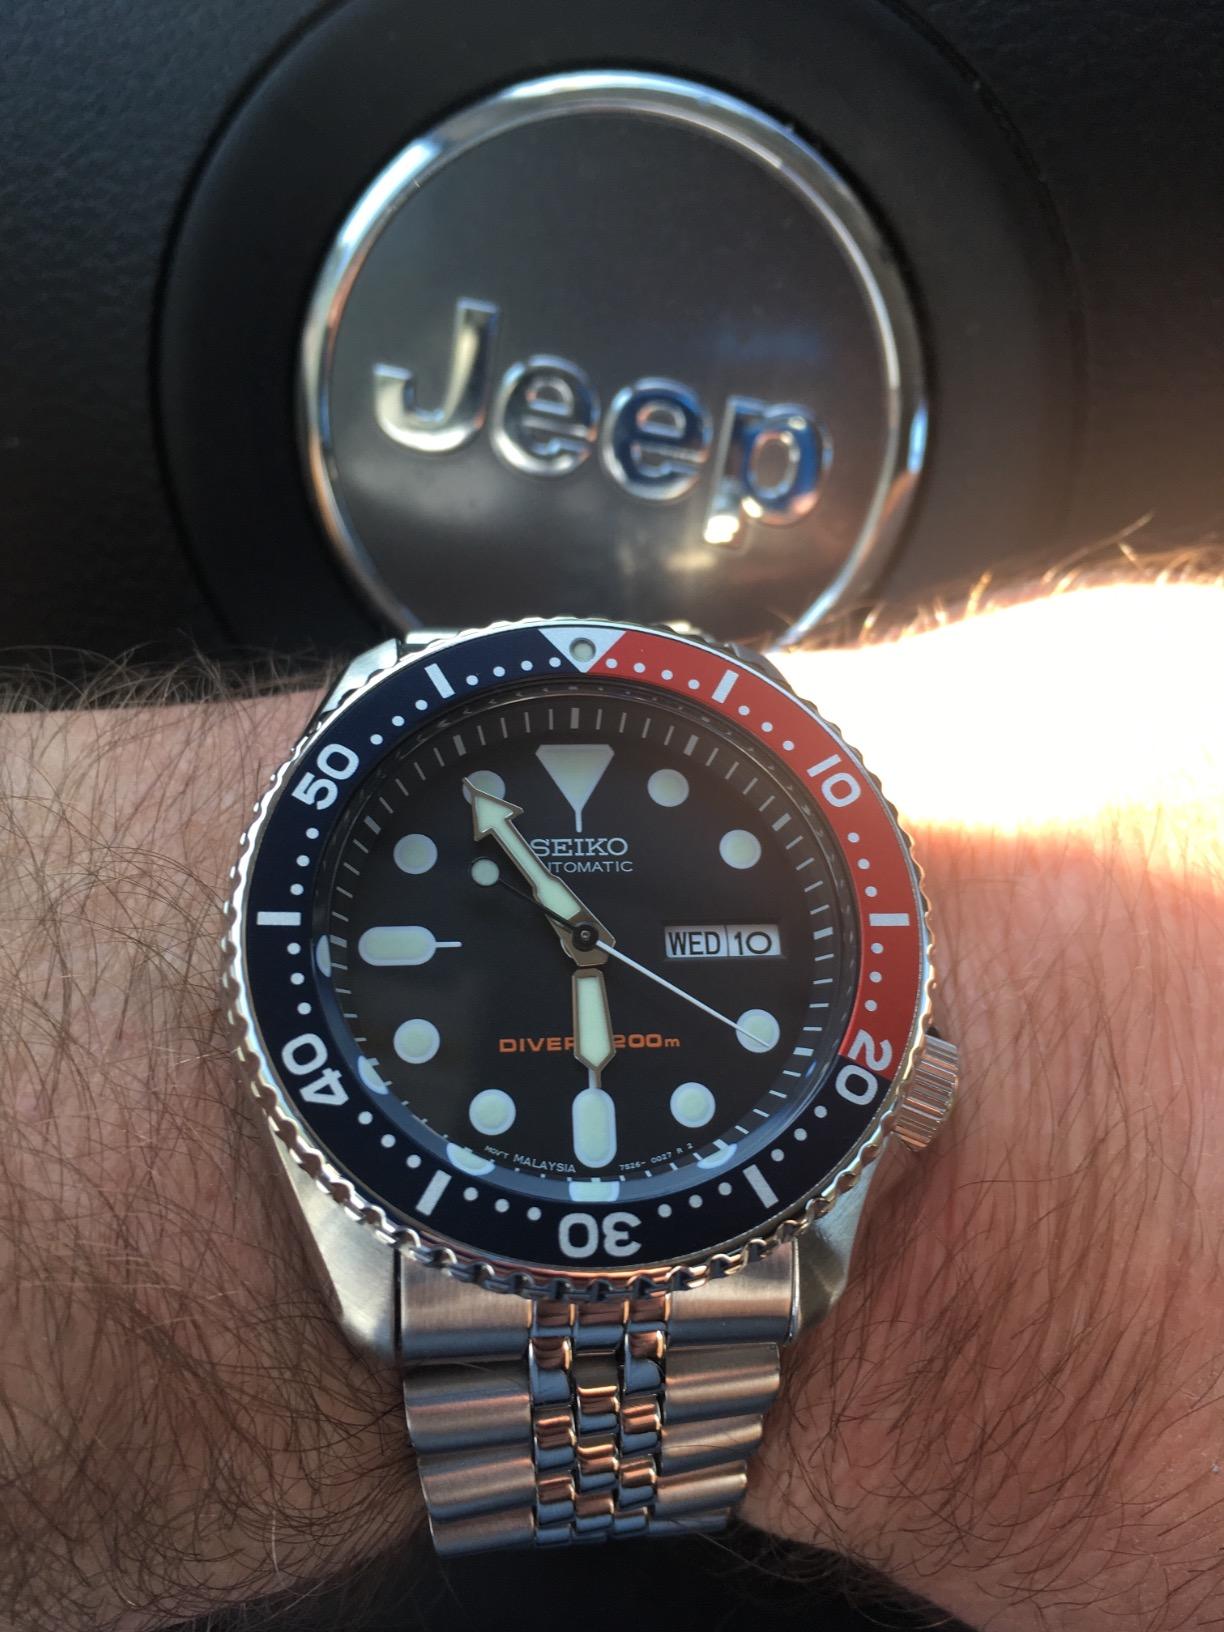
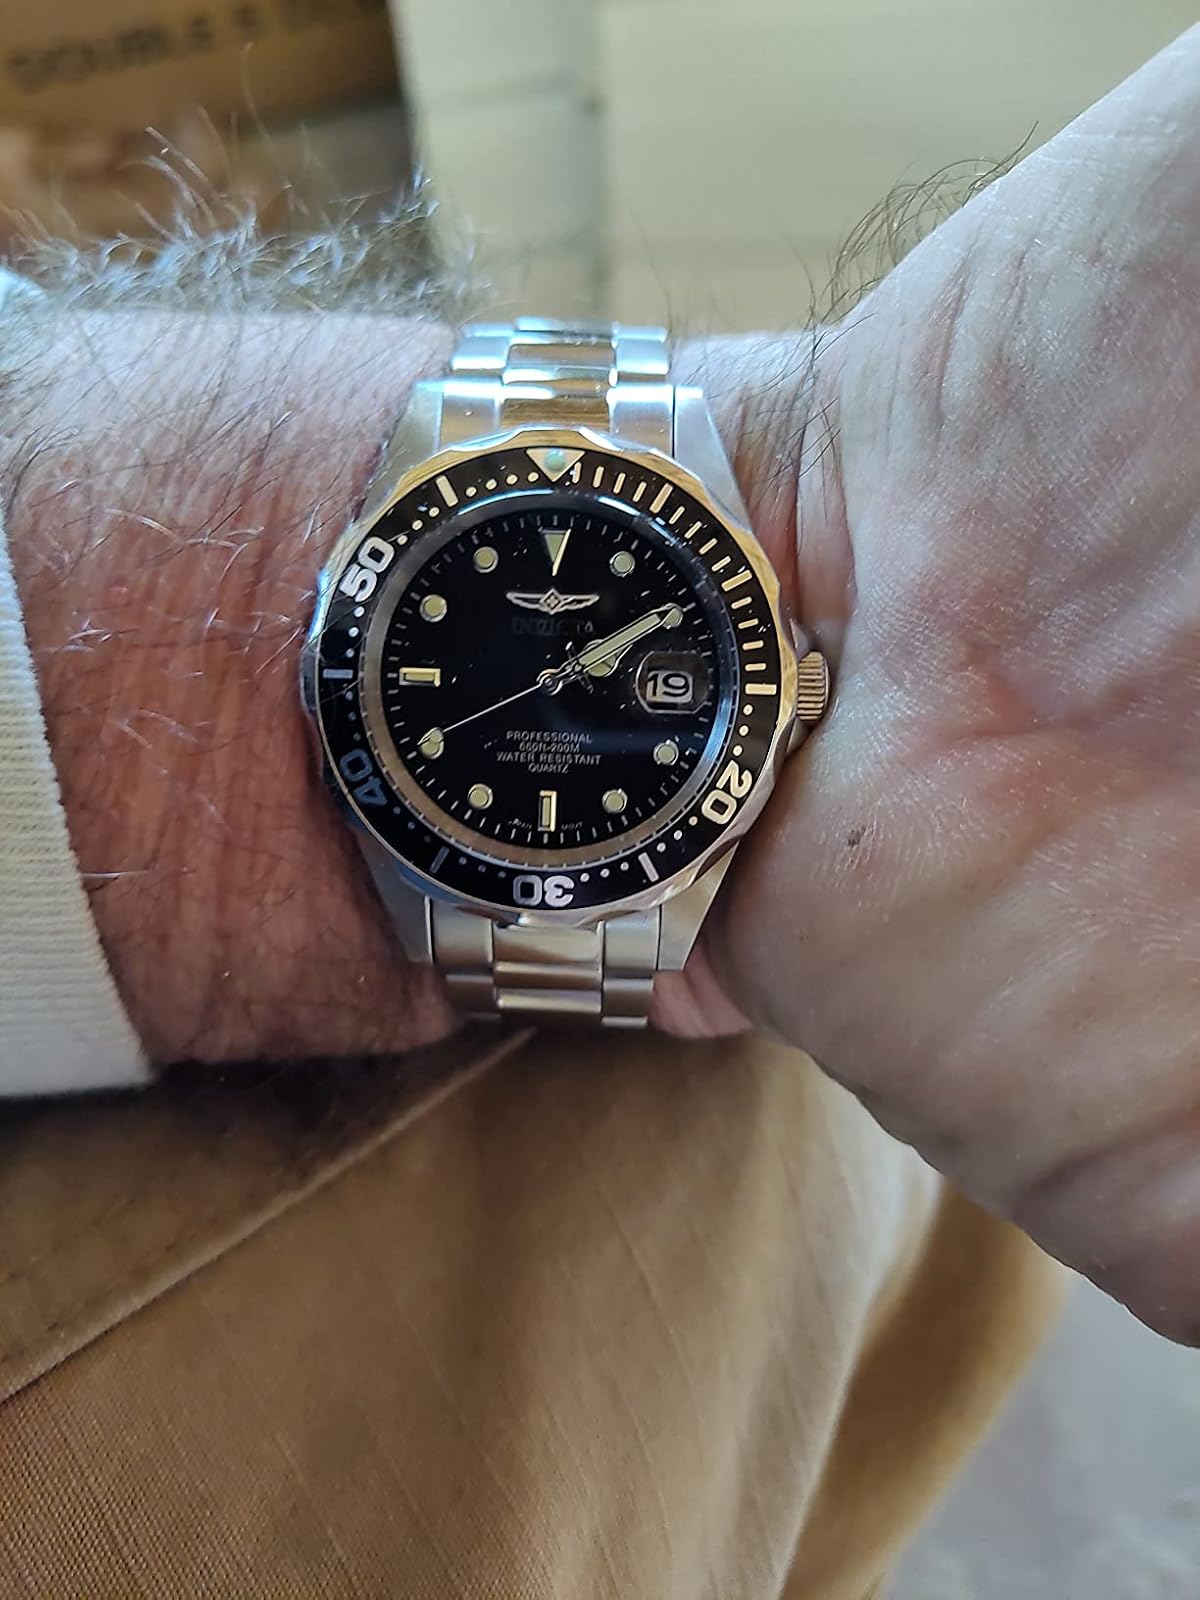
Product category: accessories_watch
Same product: no